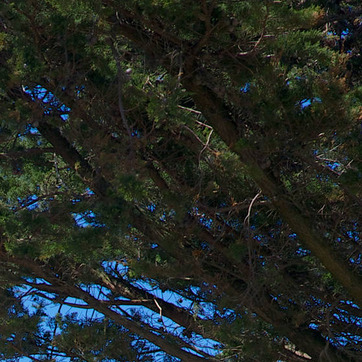
Material: foliage